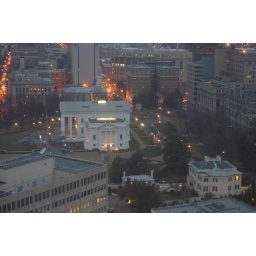
First day back at work in 2009 - Looking out my office window